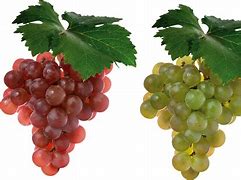
Label: Grapes